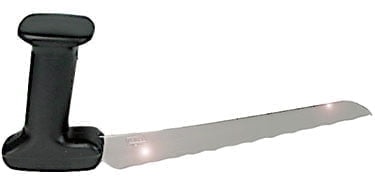
Kniv allkniv stor
Brand: Stirex
Vågtandad allkniv för tex bröd och grönsaker.
Category: Hardware > Tools > Cutters > Utility Knives > Fixed Blade Knives